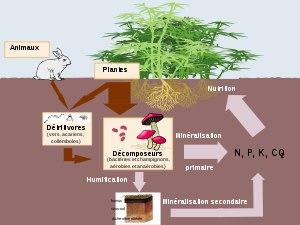
Les décomposeurs sont — dans le réseau trophique — les êtres vivants participant directement à la décomposition de la matière organique morte ou des excréments ou excrétats d'êtres vivants. Ils jouent un rôle majeur, nécessaire au recyclage des éléments qui composent la matière organique. Certains d'entre eux contribuent aux grands processus permanents de détoxication de l'environnement, en recyclant des composés organiques toxiques ou perturbateurs pour l'écosystème contenus dans les détritus et les sédiments, le sol, etc.
Le sous-ordre des Lumbricina, regroupe l'ensemble des vers de terre, soit treize familles et plus de 7 000 espèces décrites.
En agronomie et pédologie, la minéralisation est la décomposition de la partie organique d'une matière du sol qui contient également une partie minérale. Elle correspond à la biodégradation ultime des substances organiques résultant d'une action biologique.
Le profil de sol est la séquence caractéristique des horizons d'un sol donné, chaque horizon étant une couche repérable et distincte de ce sol et le résultat de processus pédogénétiques. Certains pédologues parle de solum pour désigner l'ensemble de ces horizons pédologiques, y compris une petite épaisseur de roche-mère.
L’humus est la couche supérieure du sol créée, entretenue et modifiée par la décomposition de la matière organique, principalement par l'action combinée des animaux, des bactéries et des champignons du sol. L’humus est une matière souple et aérée, qui absorbe et retient bien l'eau, de pH variable selon que la matière organique est liée ou non à des minéraux, d'aspect foncé, à l’odeur caractéristique, variable selon qu'il s'agit d'une des nombreuses formes d'humus forestier, de prairie, ou de sol cultivé.